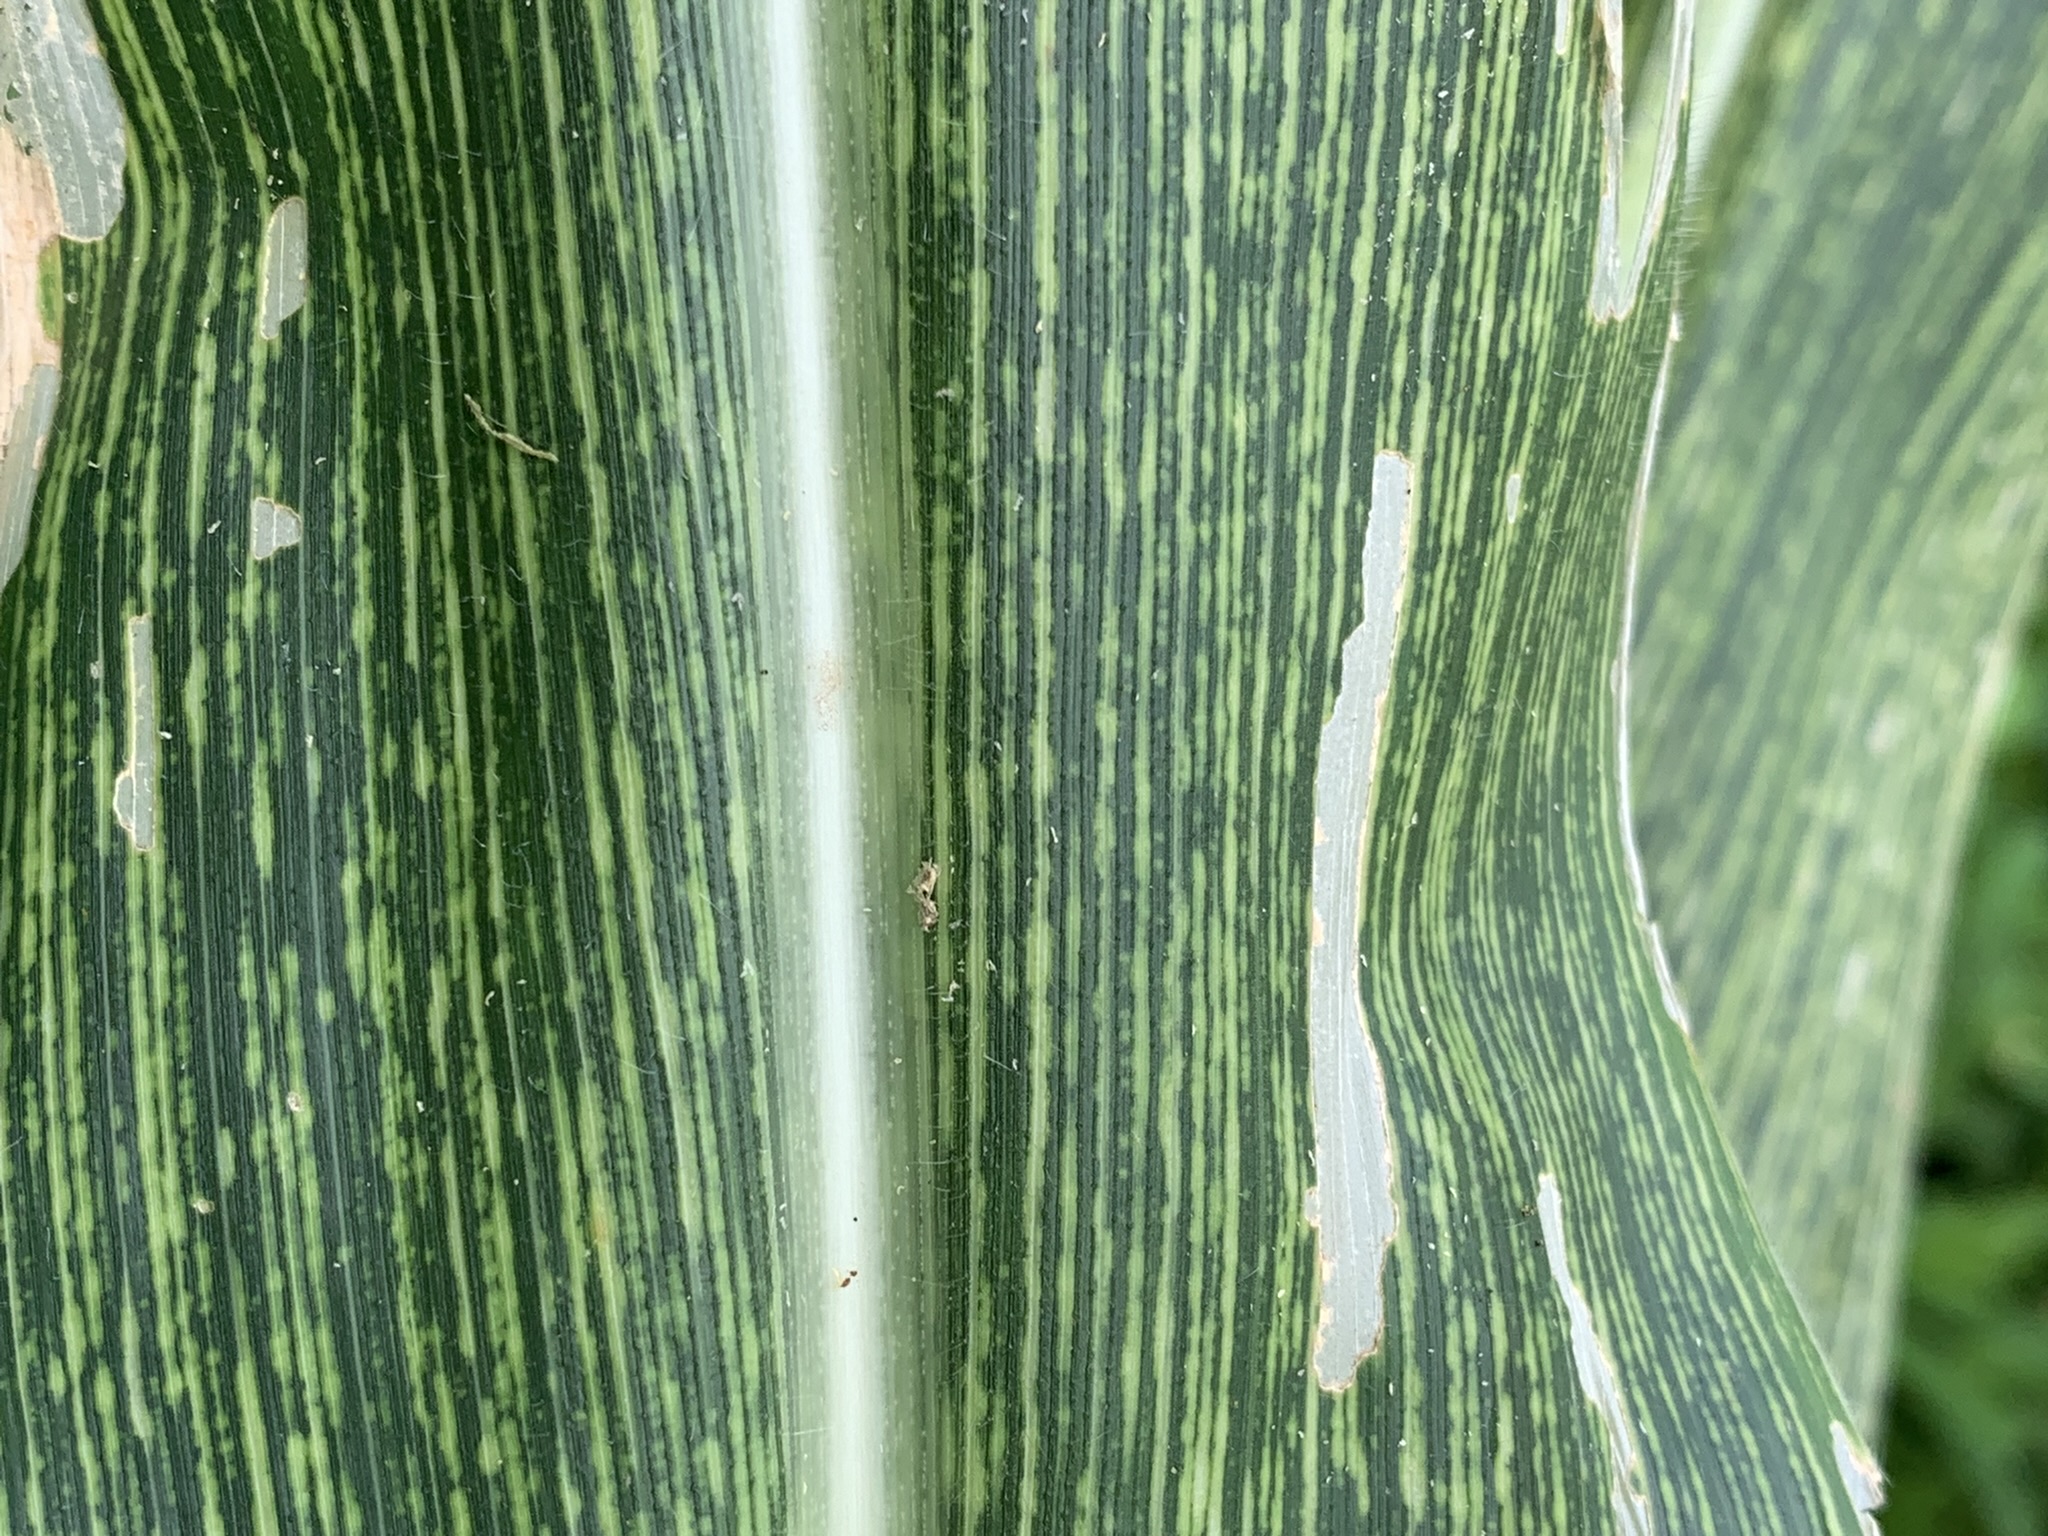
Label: MSV